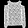
Label: Shirt